John H. Harmon

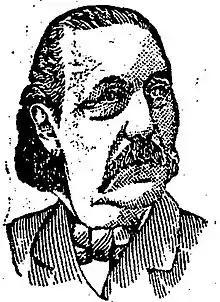

John Hanchett Harmon (June 21, 1819 – August 6, 1888) was an American politician who was a member of the Democratic National Committee, the mayor of Detroit, and the publisher of the "Detroit Free Press".